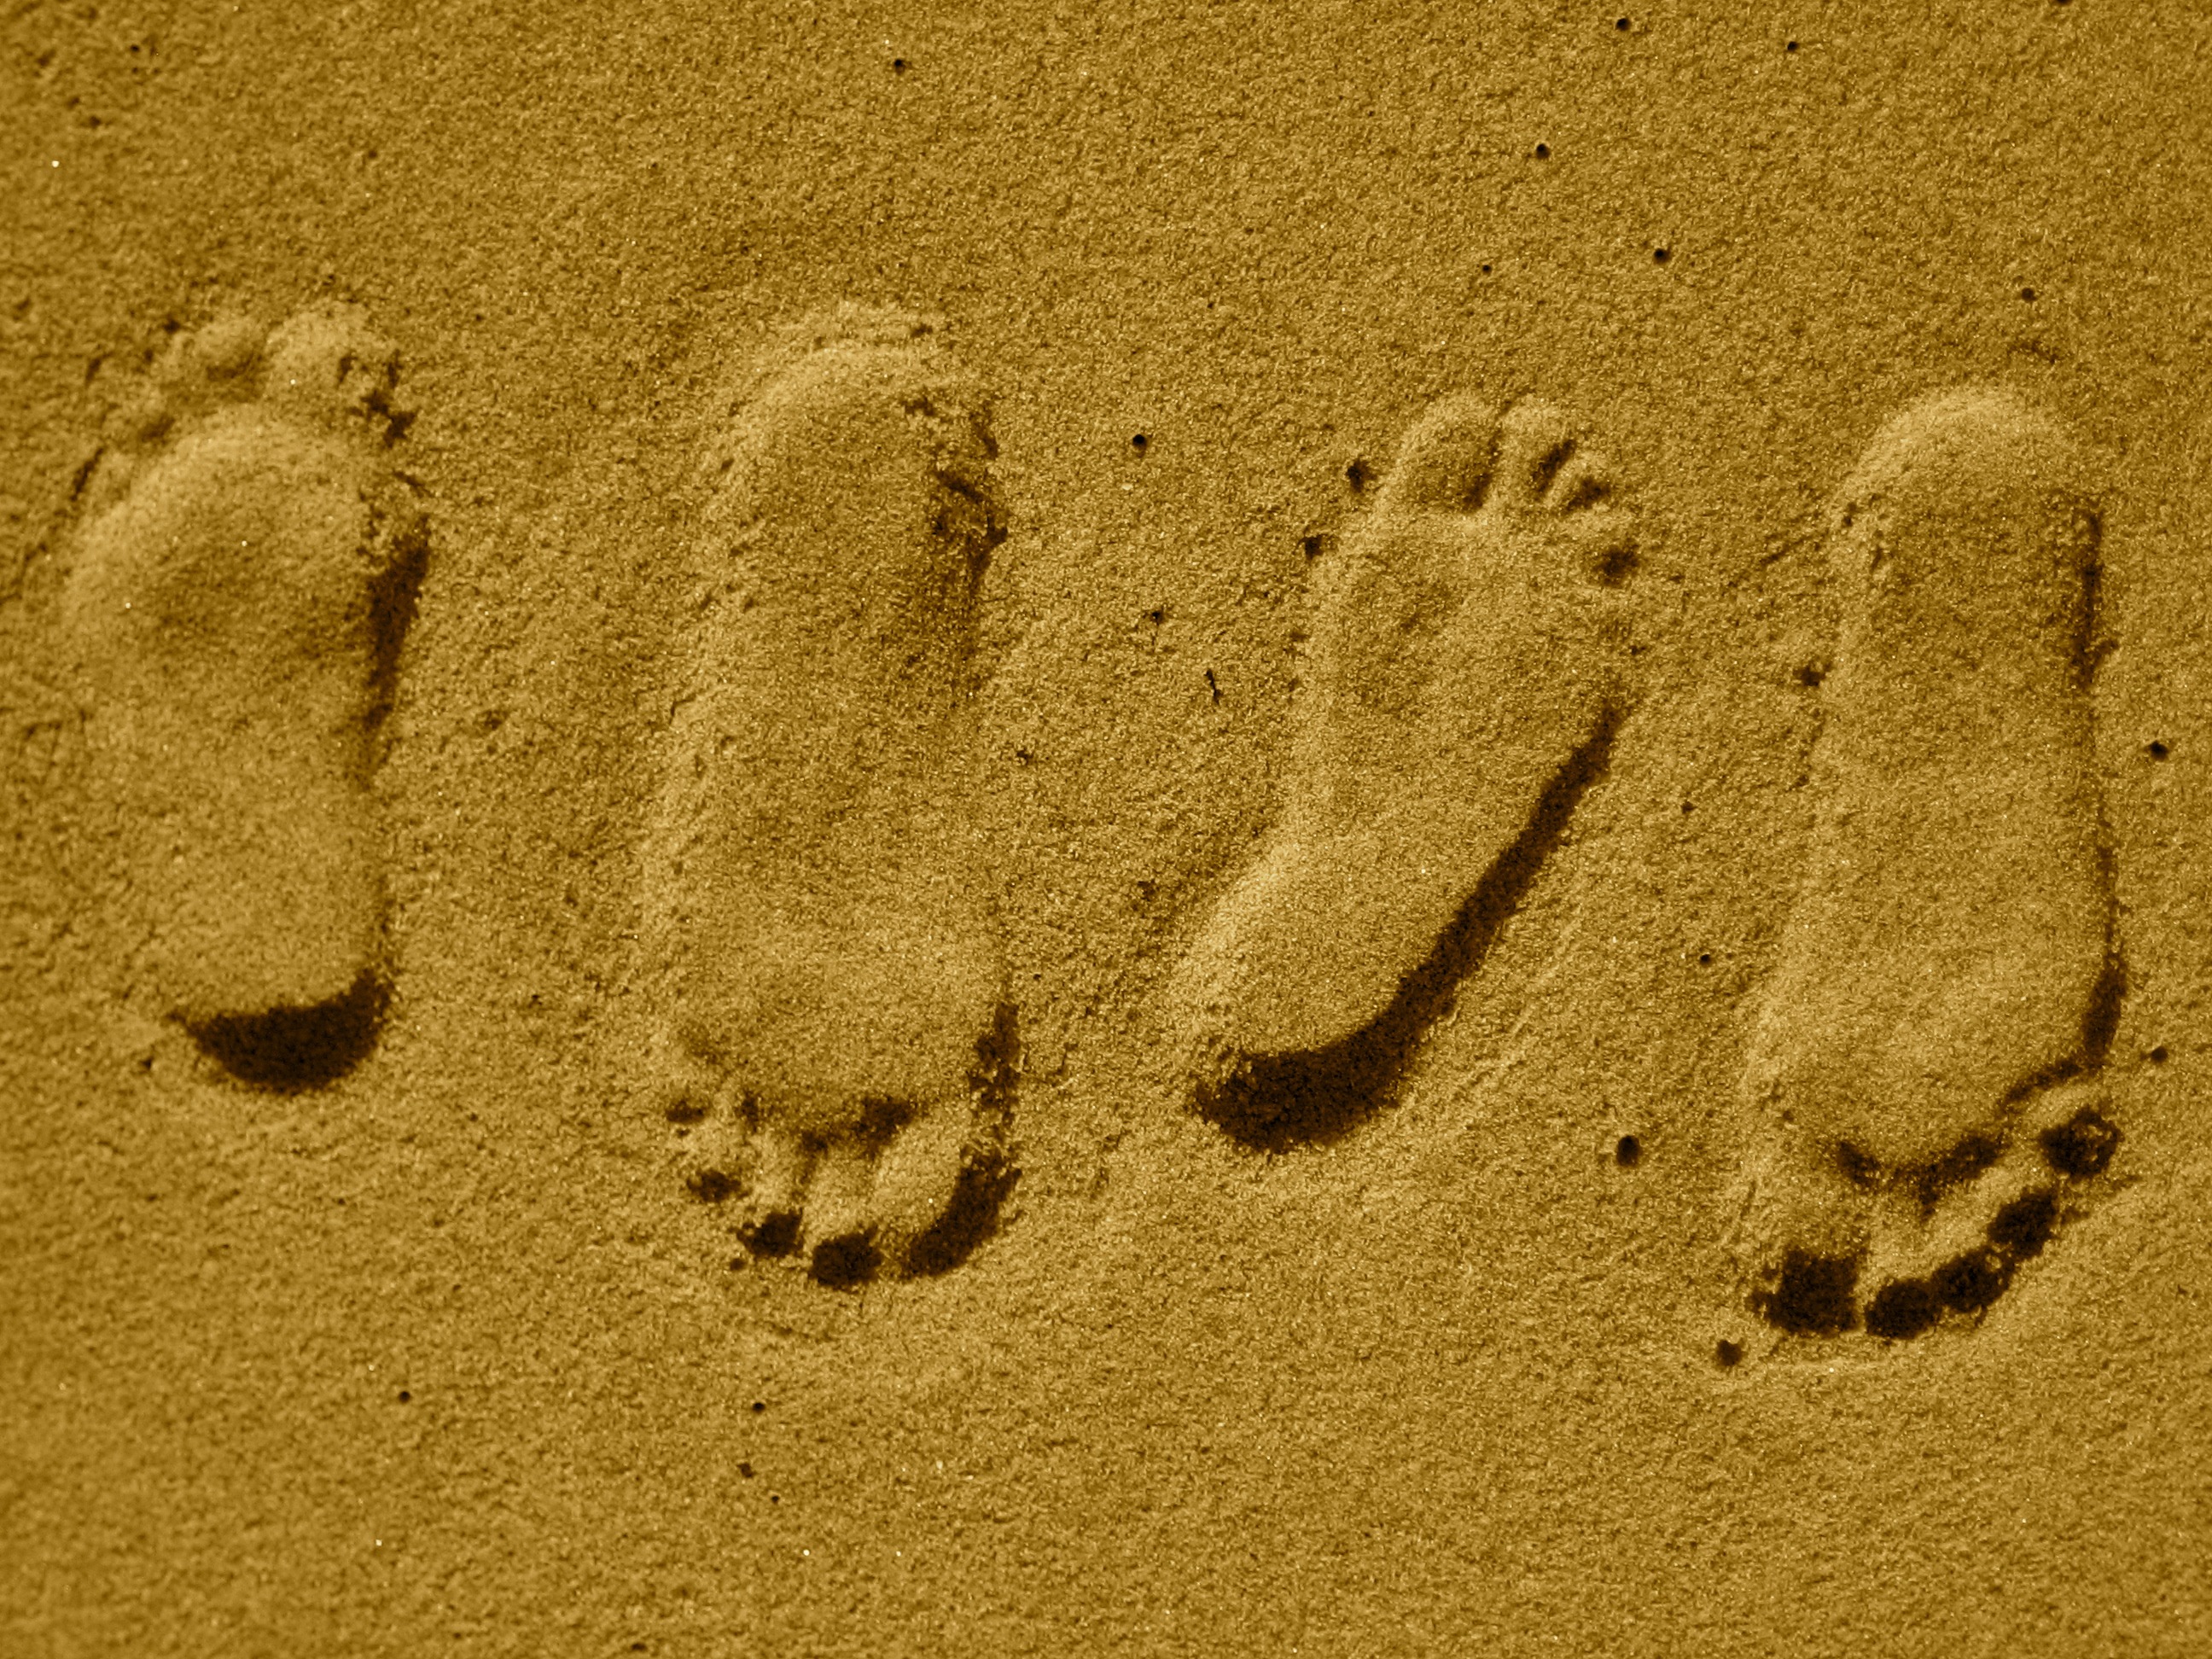
beach, sand, texture, footprint, footstep, steps, summer, foot, soil, material, footprints, barefoot